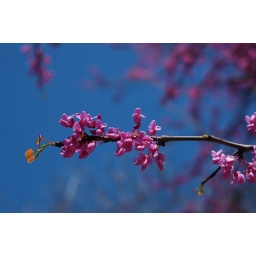
3/8/07 nothing remarkable, but i was struck by how incredibly blue the sky was this day.